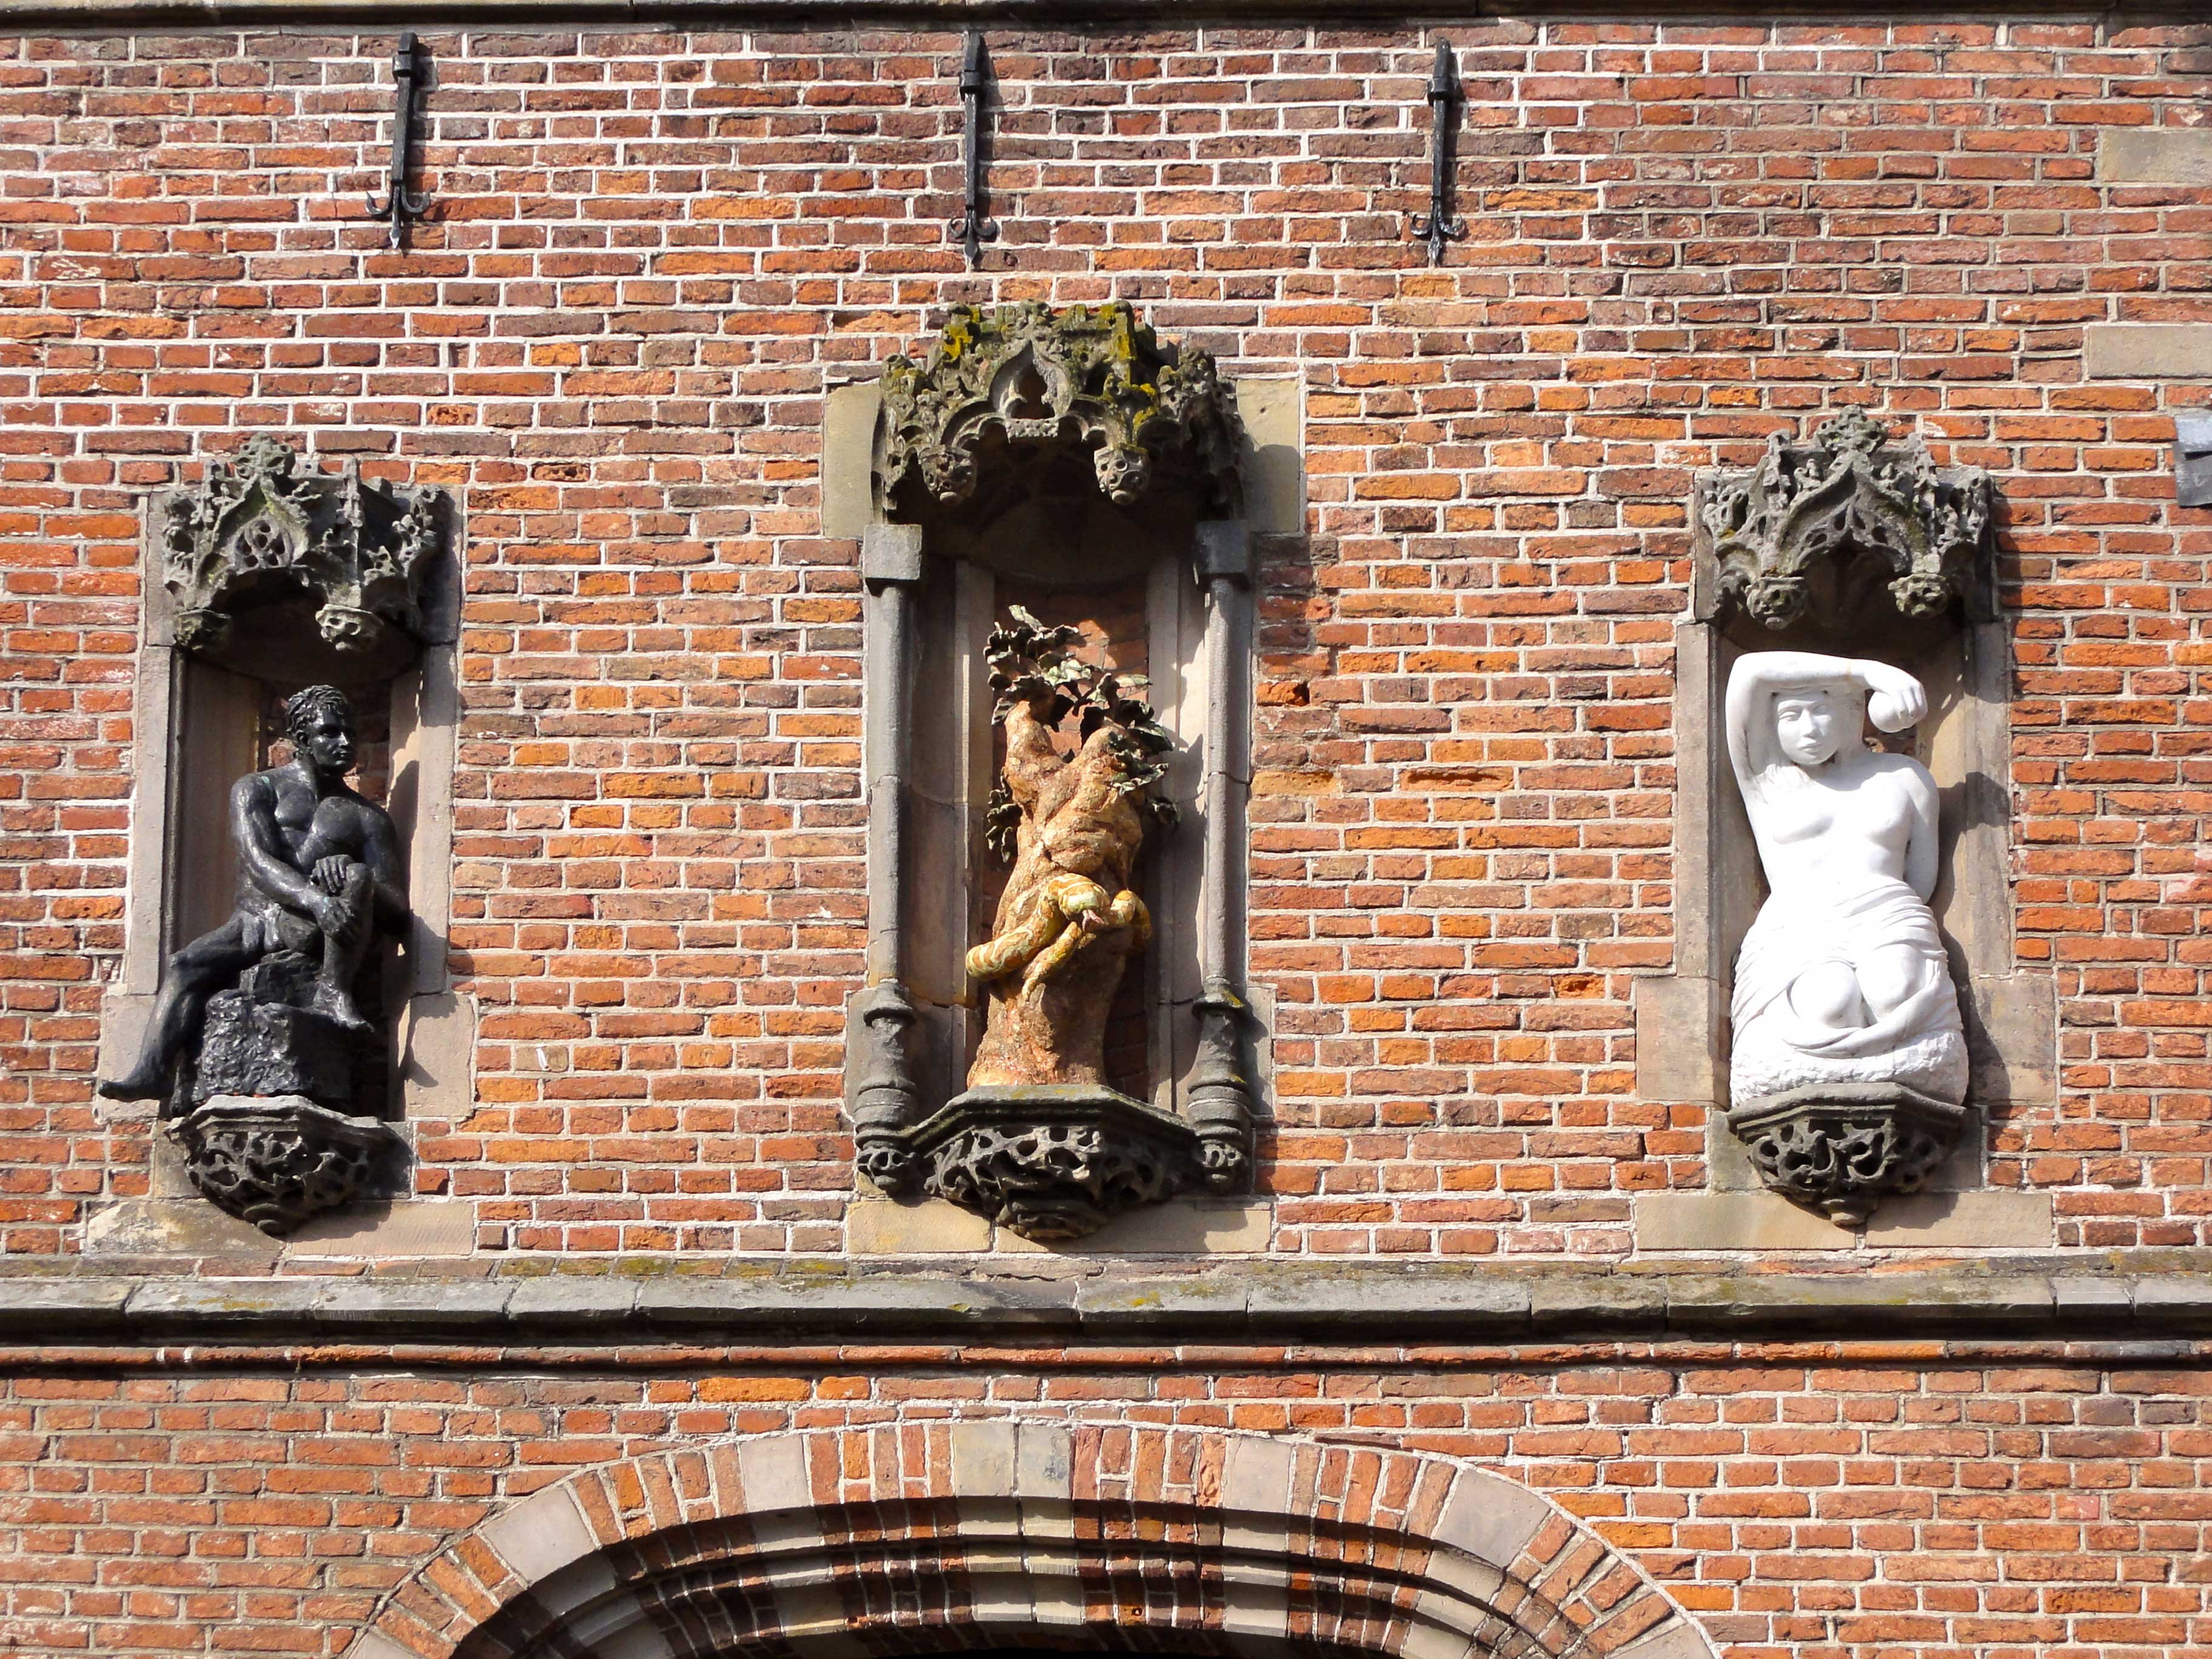
architecture, structure, building, wall, stone, monument, statue, artistic, brick, street art, sculpture, outside, art, netherlands, ornate, windows, sculptures, carving, ancient history